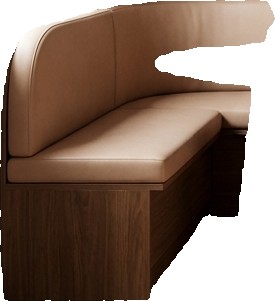
Surface category: sofa